Fire and brimstone

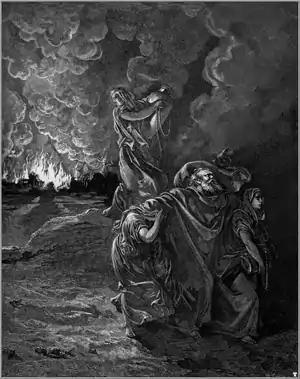
Lot and his family flee from Sodom, one of Gustave Doré's illustrations for "La Grande Bible de Tours".

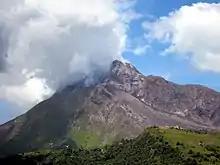
Steam and gas rising from a volcano, which the phrase "fire and brimstone" is intended to evoke.

Fire and brimstone ( "gofrīt wāʾēš") is an idiomatic expression referring to God's wrath found in both the Old and New Testaments. In the Bible, it often appears in reference to the fate of the unfaithful. Brimstone, an archaic term for sulfur, evokes the acrid odor of sulfur dioxide, which is stated to be given off by lightning strikes. The association of sulfur with divine retribution is common in the Bible.